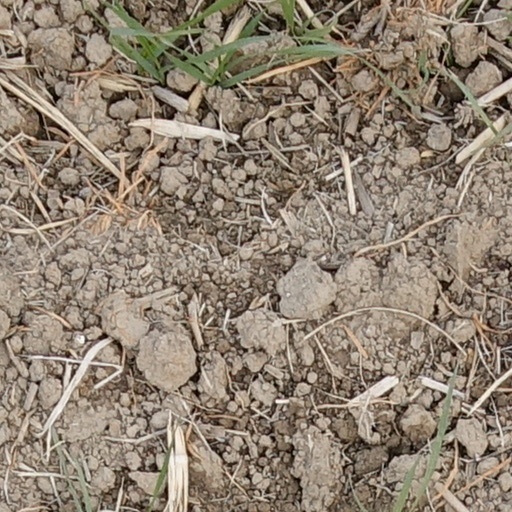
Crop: wheat